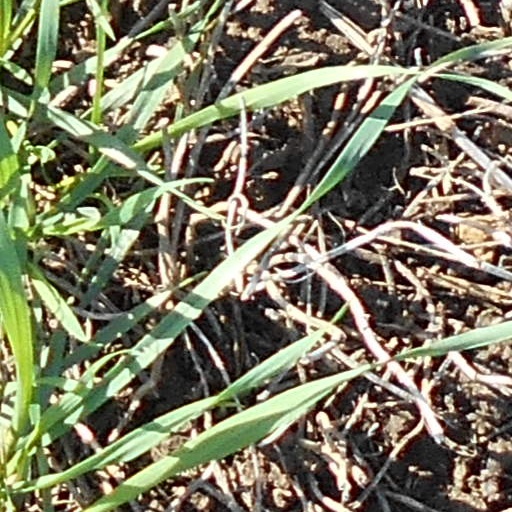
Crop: wheat